Mike Patton

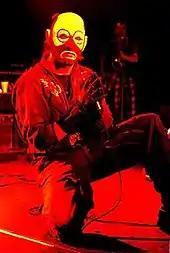
Patton wearing a mechanic's jumpsuit and a clown mask with Mr. Bungle in 1991

Reviewing Patton's live performances, "The Believer" noted that "his gestures are as anarchic as his vocal sounds", while "Revolver" highlighted his "maniacal and dapper stage presence". As a rock frontman, Patton regularly communicates with his audiences, often through dry humor and sarcasm.